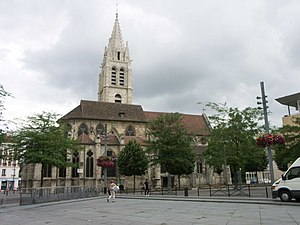
Vitry-sur-Seine
St Germain-kirken set fra Place du Marché
St Germain-kirken set fra Place du Marché
Vitry-sur-Seine er en fransk kommune og by i departementet Val-de-Marne i regionen Île-de-France. Det er en forstadsby, som ligger syd for Paris, og som indgår i Paris' storbyområde. Byen ligger på den vestlige bred af floden Marne, kort før denne flyder sammen med Seinen. Den har ca. 81.000 indbyggere og strækker sig helt til Seine-havnebyen Port-à-l'Anglais fra det 13. århundrede, hvor også dens industriområde er beliggende. På fransk kaldes indbyggerne Vitriots.